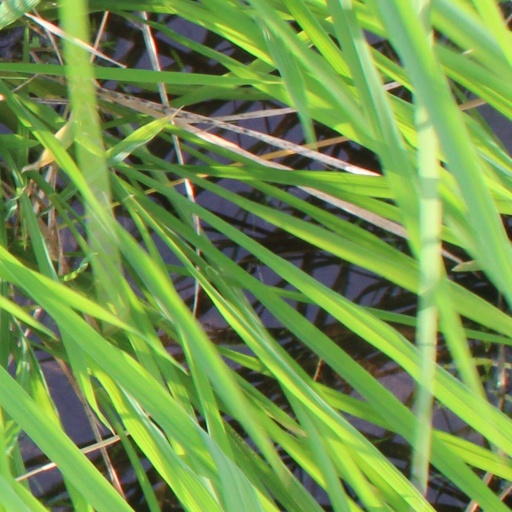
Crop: rice